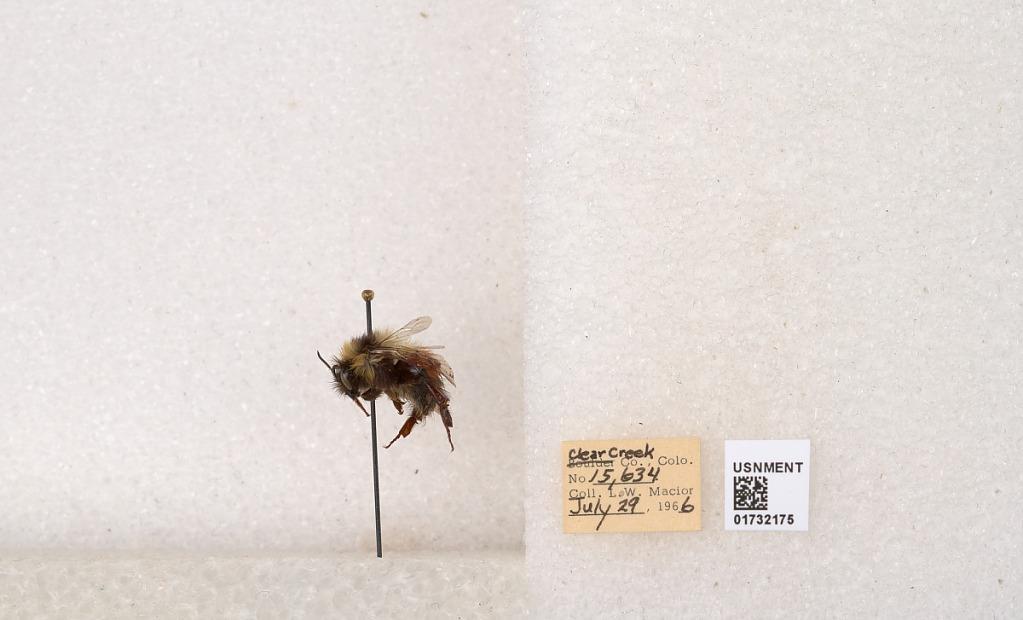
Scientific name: Bombus (Pyrobombus) sylvicola Kirby
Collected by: L. Macior
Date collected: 1966-7-29
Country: United States
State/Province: Colorado
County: Clear Creek
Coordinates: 39.7006, -105.694